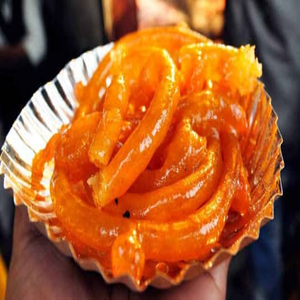
Dish: jalebi